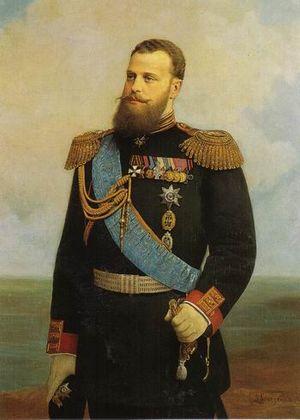
Le grand-duc Alexis Alexandrovitch, était un membre de la famille impériale de Russie.